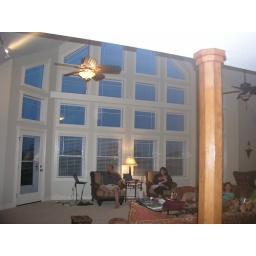
A view from the kitchen of our fabulous house in NC.